Sky position (RA, Dec in degrees): 217.13, 1.511
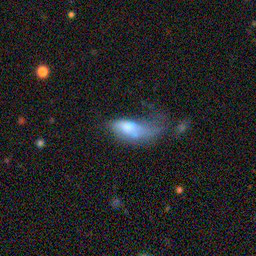
Galaxy morphology: Disturbed Galaxies